Geoffrey Arend

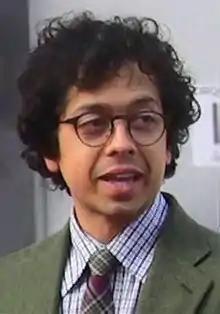
Arend in September 2011

Geoffrey Rashid Arend, Jr. (born February 28, 1978) is an American actor. He is best known for his role as Ethan Gross on the ABC drama series "Body of Proof", Matt Mahoney on the CBS political drama series "Madam Secretary", and a young stoner in "Super Troopers".